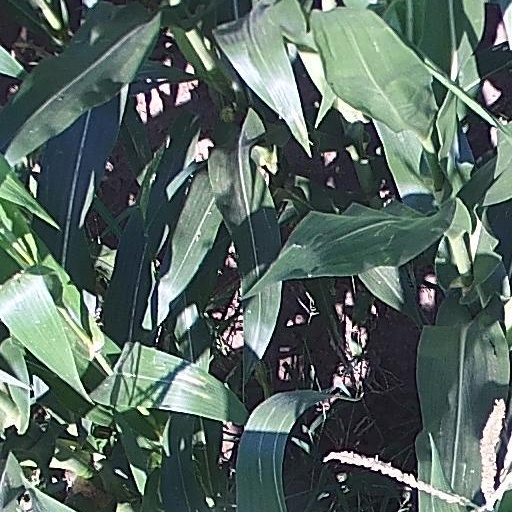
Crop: maize; corn